Podrah

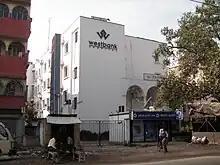
NH Narayana Multispeciality Hospital (Formerly Westbank Hospital), Andul Road, Podrah

As per the 2011 Census of India, Podara had a total population of 21,589, of which 11,220 (52%) were males and 10,369 (48%) were females. The age of 91.54% of the population is above 6 years and while 2,143 people were younger than 6. The literacy rate is 82.45%.